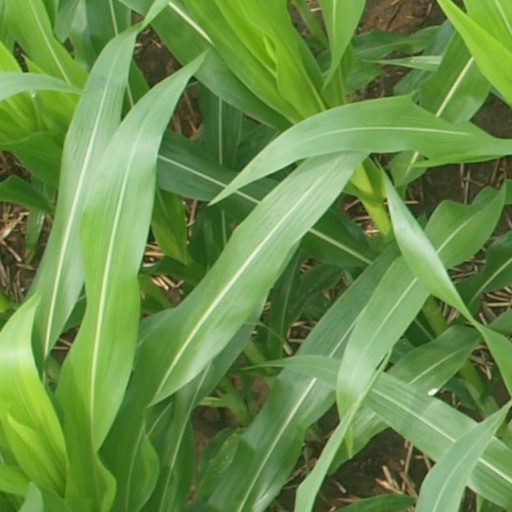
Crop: maize; corn